Cliffe, Kent

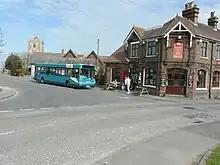
Arriva Medway Towns Plaxton Pointer 2 bodied Dennis Dart SLF outside the Six Bells pub in April 2014

The Grade I listed St Helen's Church at Cliffe was built about 1260 and was constructed in the local style of alternating layers of Kent ragstone and squared black flint. It is one of the largest parish churches in Kent, and the only one dedicated to St Helen, the size of the church revealing its past importance. It contains wall paintings of the martyrdom of St. Edmund, a Jacobean pulpit, and fine stone carvings.